List of military rations

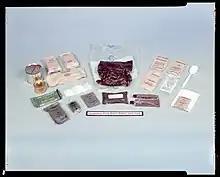
An Australian Patrol Ration One Man, pictured by the U.S. Army Natick Soldier Systems Center in the 1980s or 1990s

The Australian Defence Force currently supplies three different types of military ration packs – Combat Ration One Man, Combat Ration Five Man and Patrol Ration One Man.